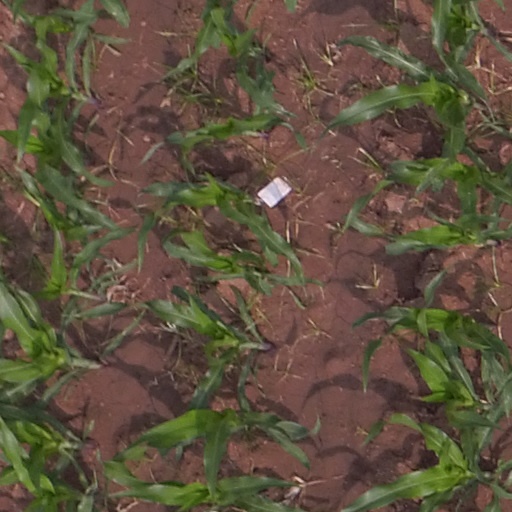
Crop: maize; corn